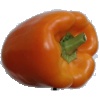
Label: Pepper Orange 1